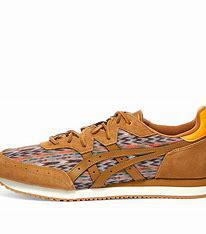
Brand: Asics
Model: Tarther OG